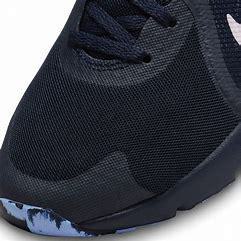
Brand: Nike
Model: In Season Tr 13